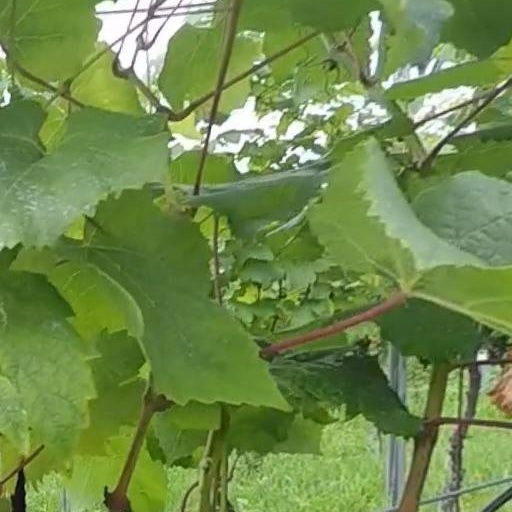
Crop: grape